Pierre Dupuy (diplomat)

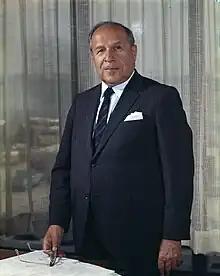
Dupuy

Pierre Dupuy, (July 9, 1896 – May 21, 1969) was a Canadian diplomat and writer. His most noted achievement was as the Commissioner General of Expo 67.